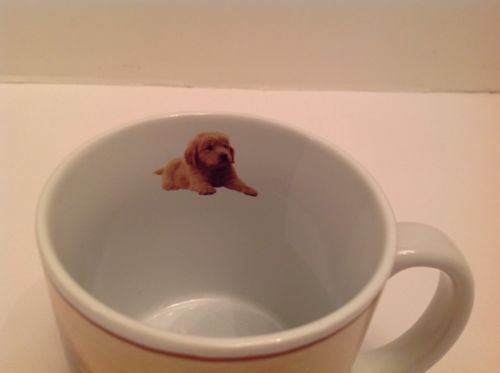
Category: mug